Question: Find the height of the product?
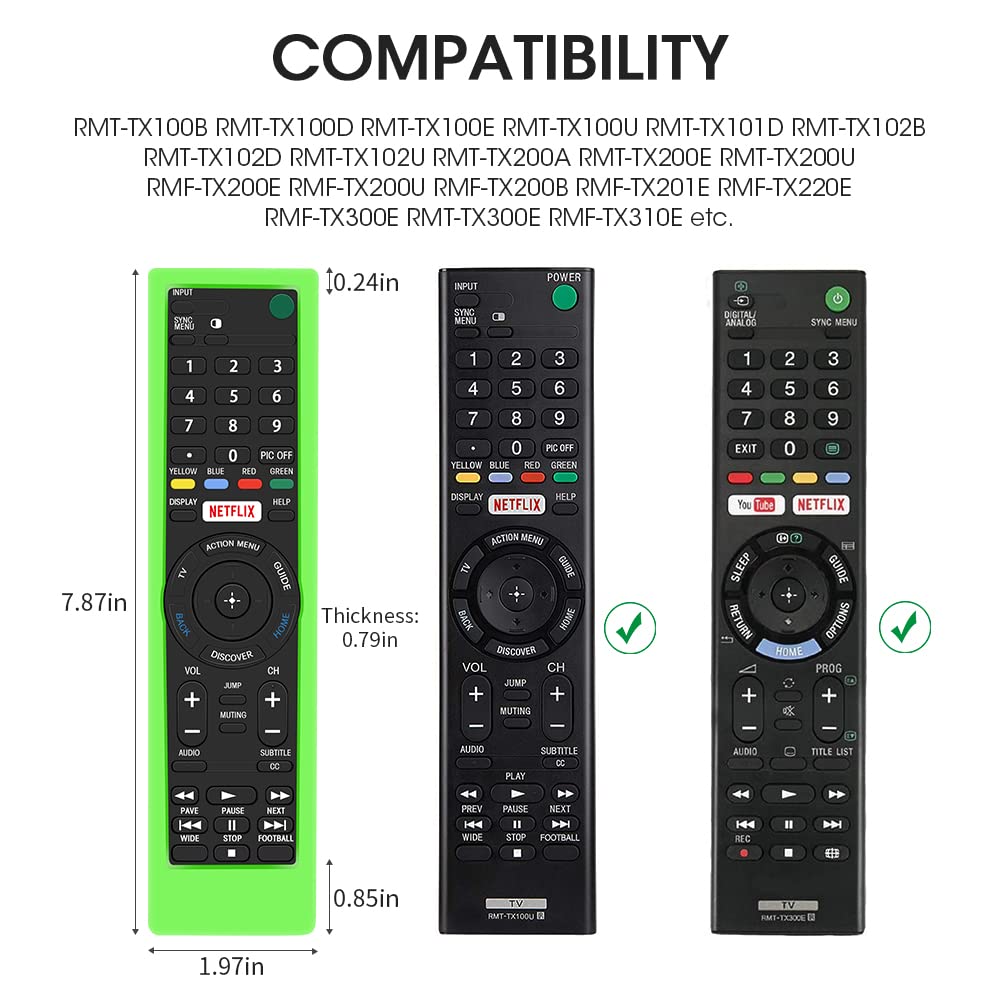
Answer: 0.79 inch